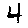
Label: 4